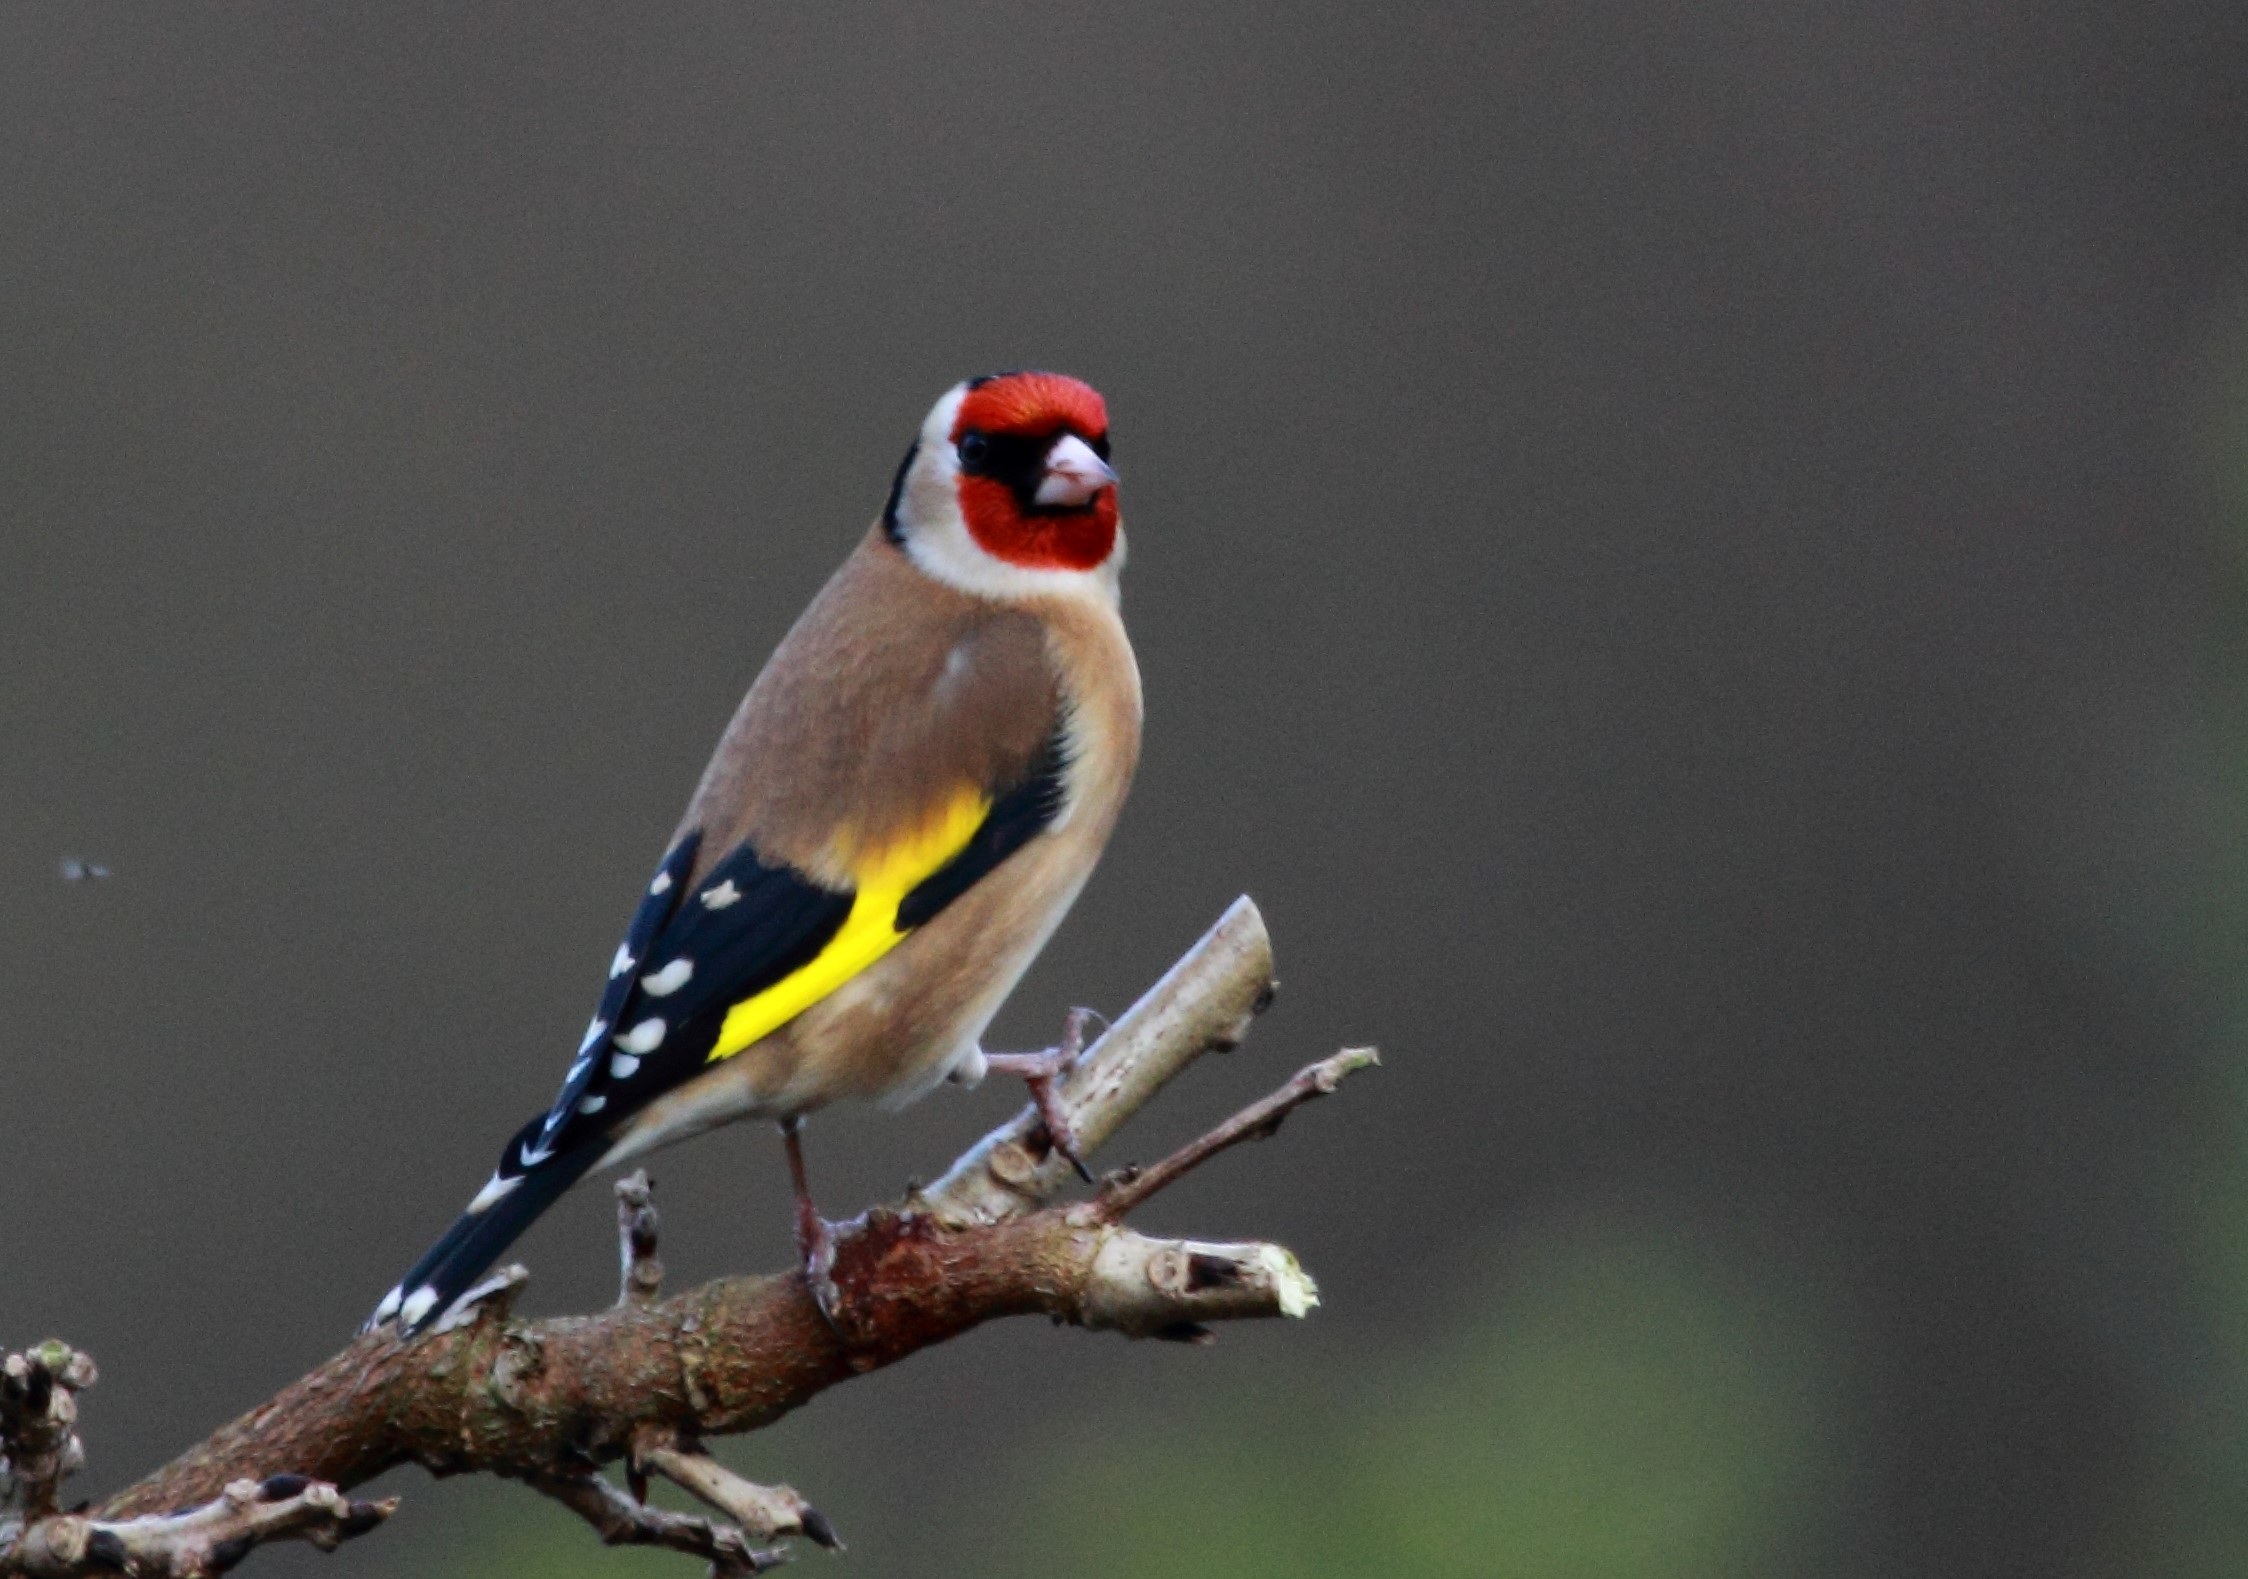
branch, bird, wildlife, wild, beak, fauna, gold, feathers, vertebrate, finch, perching bird